1964 NFL Championship Game

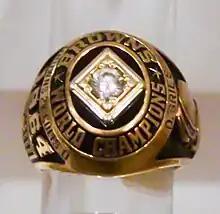
Browns' championship ring

The NFL had five game officials in ; the line judge was added in and the side judge in .